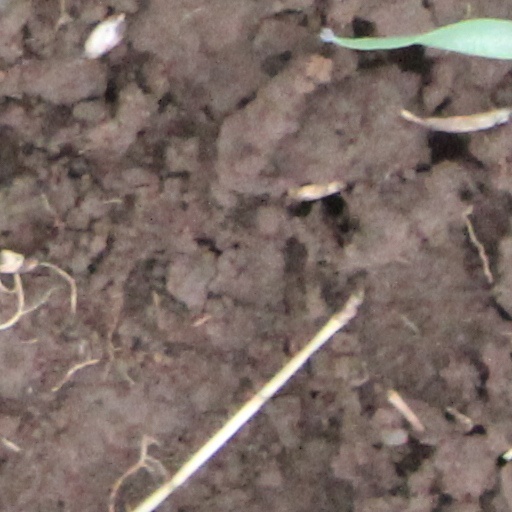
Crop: wheat